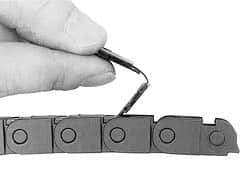
Igus - 1 Ft. Long, Igumid G, Snap Open Cable and Hose Carrier - 1.97 Inch Inside Width x 0.41 Inch Inside Height, 2.24 Inch Outside Width x 0.59 Inch Outside Height, 1.1 Inch Bend Radius
Item #: 04235883 Brand: Igus Model #: 07-50-028-0 1' Exact Tooling IR#: 04 Product Specifications Access Type Snap Open Overall Length (Feet) 1 Inside Height (Decimal Inch) 0.4100 Inside Height (mm) 10.30 Inside Width (mm) 50 Inside Width (Decimal Inch) 1.9700 Outside Height (mm) 15 Outside Height (Decimal Inch) 0.5900 Outside Width (mm) 57 Outside Width (Decimal Inch) 2.2400 Bend Radius (mm) 28 Bend Radius (Decimal Inch) 1.1000 Number of Sections 32 Link to Link Pitch (mm) 20 Link to Link Pitch (Decimal Inch) 0.7900 Material Igumid G Standards Met VDE 0304 IIC UL 94 HB
Brand: Igus
Category: Hardware > Power & Electrical Supplies > Conduit & Housings